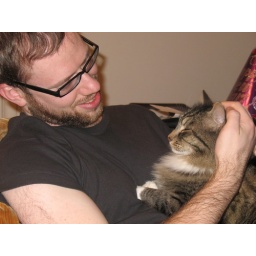
I am the luckiest girl in the world, with the cutest cats and the cutest boyfriend!